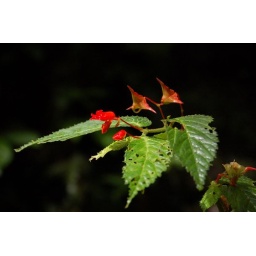
Flowers in the cloud forest